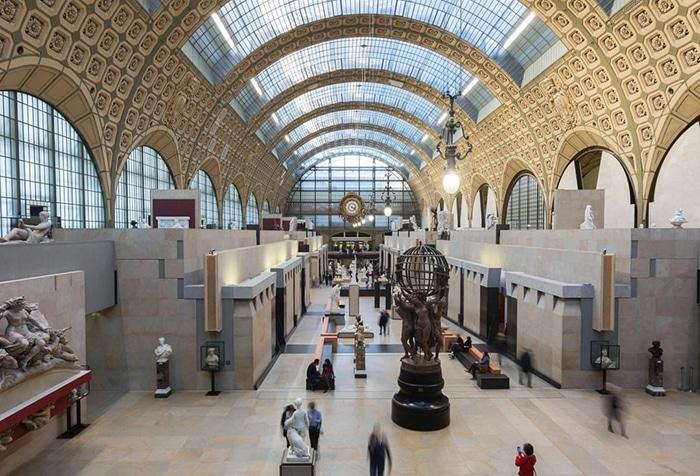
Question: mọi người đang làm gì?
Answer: họ đang tham quan